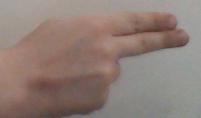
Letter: ain